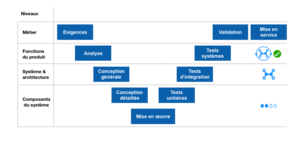
Cycle en V général par niveau de décomposition
Le cycle en V est un modèle d'organisation des activités d'un projet qui se caractérise par un flux d'activité descendant qui détaille le produit jusqu'à sa réalisation, et un flux ascendant, qui assemble le produit en vérifiant sa qualité. Ce modèle est issu du modèle en cascade dont il reprend l'approche séquentielle et linéaire de phases.